Dún Laoghaire Institute of Art, Design and Technology

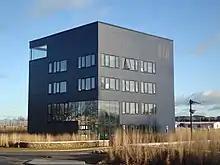
The Media Cube situated at the entrance to the Institute

Dún Laoghaire Institute of Art, Design and Technology, more commonly known as IADT Dún Laoghaire or simply IADT is an institute of technology with a focus on art and design located in Deansgrange near Dún Laoghaire, Ireland. It was established in 1997 and incorporated the former Dún Laoghaire College of Art and Design as its School of Creative Arts.